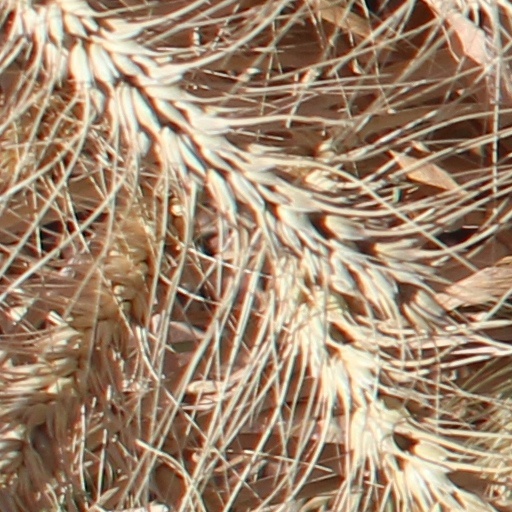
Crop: wheat